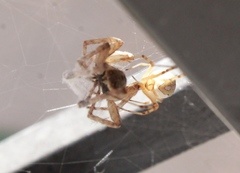
Species: Lactrodectus_hesperus